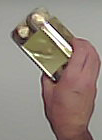
Product: rocher_chocolate